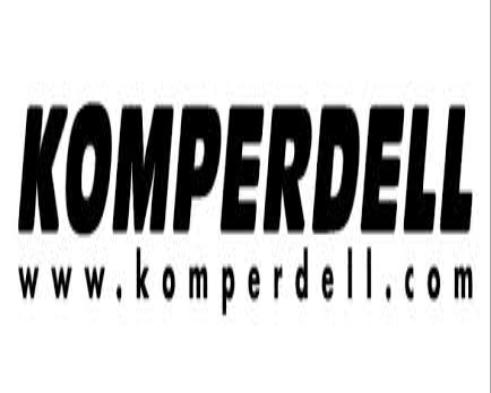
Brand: Komperdell
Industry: Sports